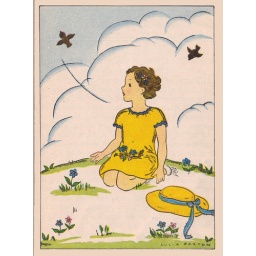
Spring hat and birds flying ill by Lucia Patton